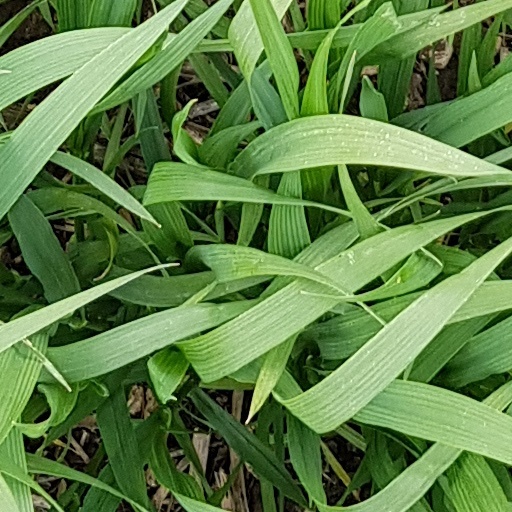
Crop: wheat